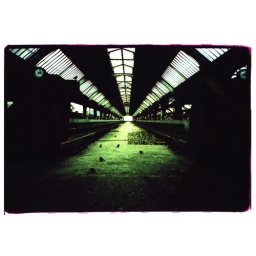
train station in zurich switzerland , cross processed provia 400 rollei t